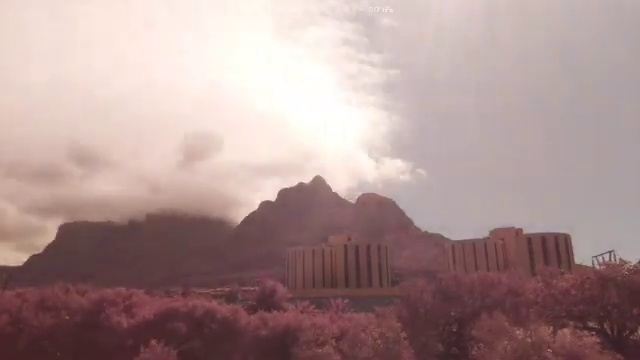
Fire: no
Smoke: no